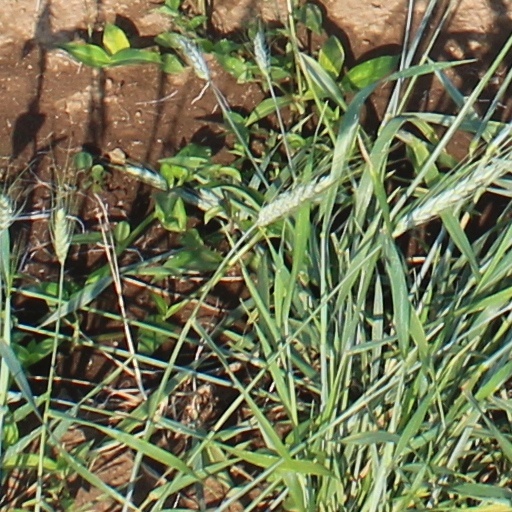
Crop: wheat